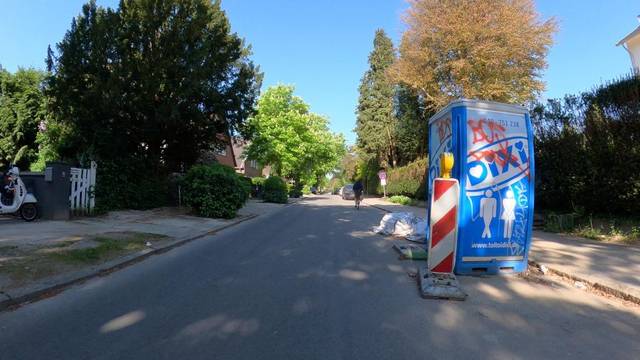
Region: Germany
Coordinates: 53.557, 9.848